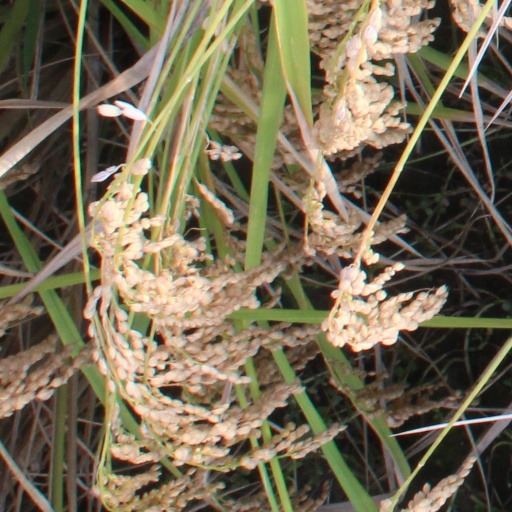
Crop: rice